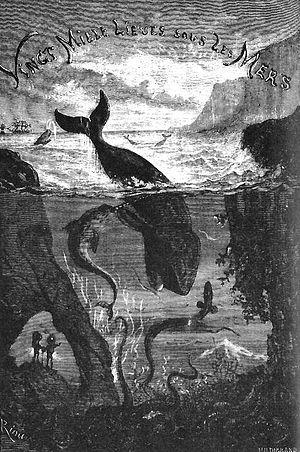
L'histoire de la science-fiction retrace les points marquants de la science-fiction, un genre littéraire et cinématographique diversifié dont la trame narrative prend place dans un univers fictif où les différents aspects tirent leurs caractères de sciences, de technologies ou d'événements variés.